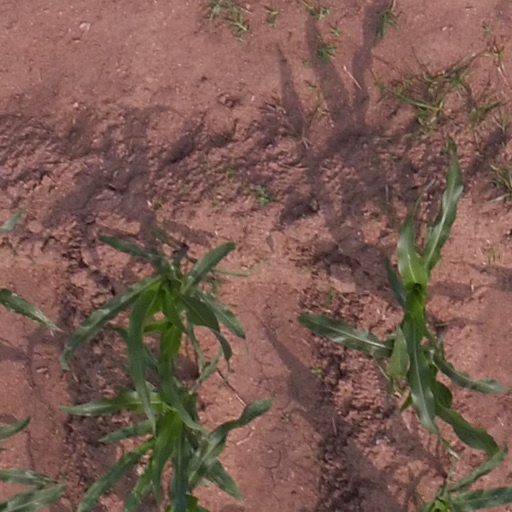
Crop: maize; corn